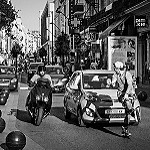
Label: street